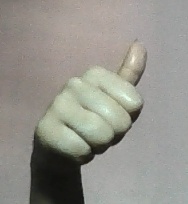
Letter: aleff